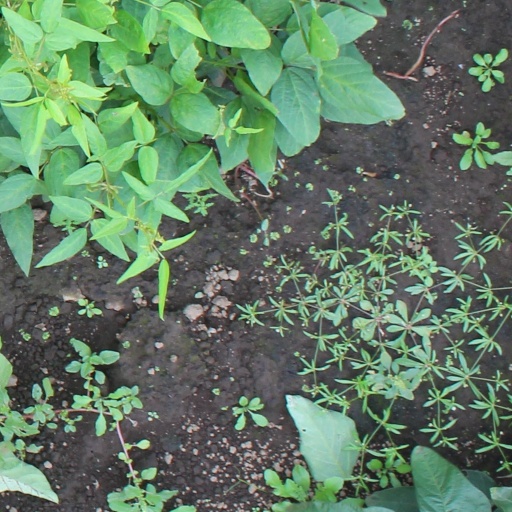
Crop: soybean